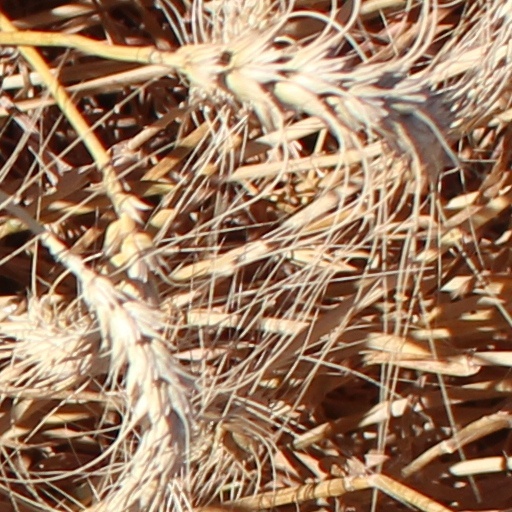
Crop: wheat